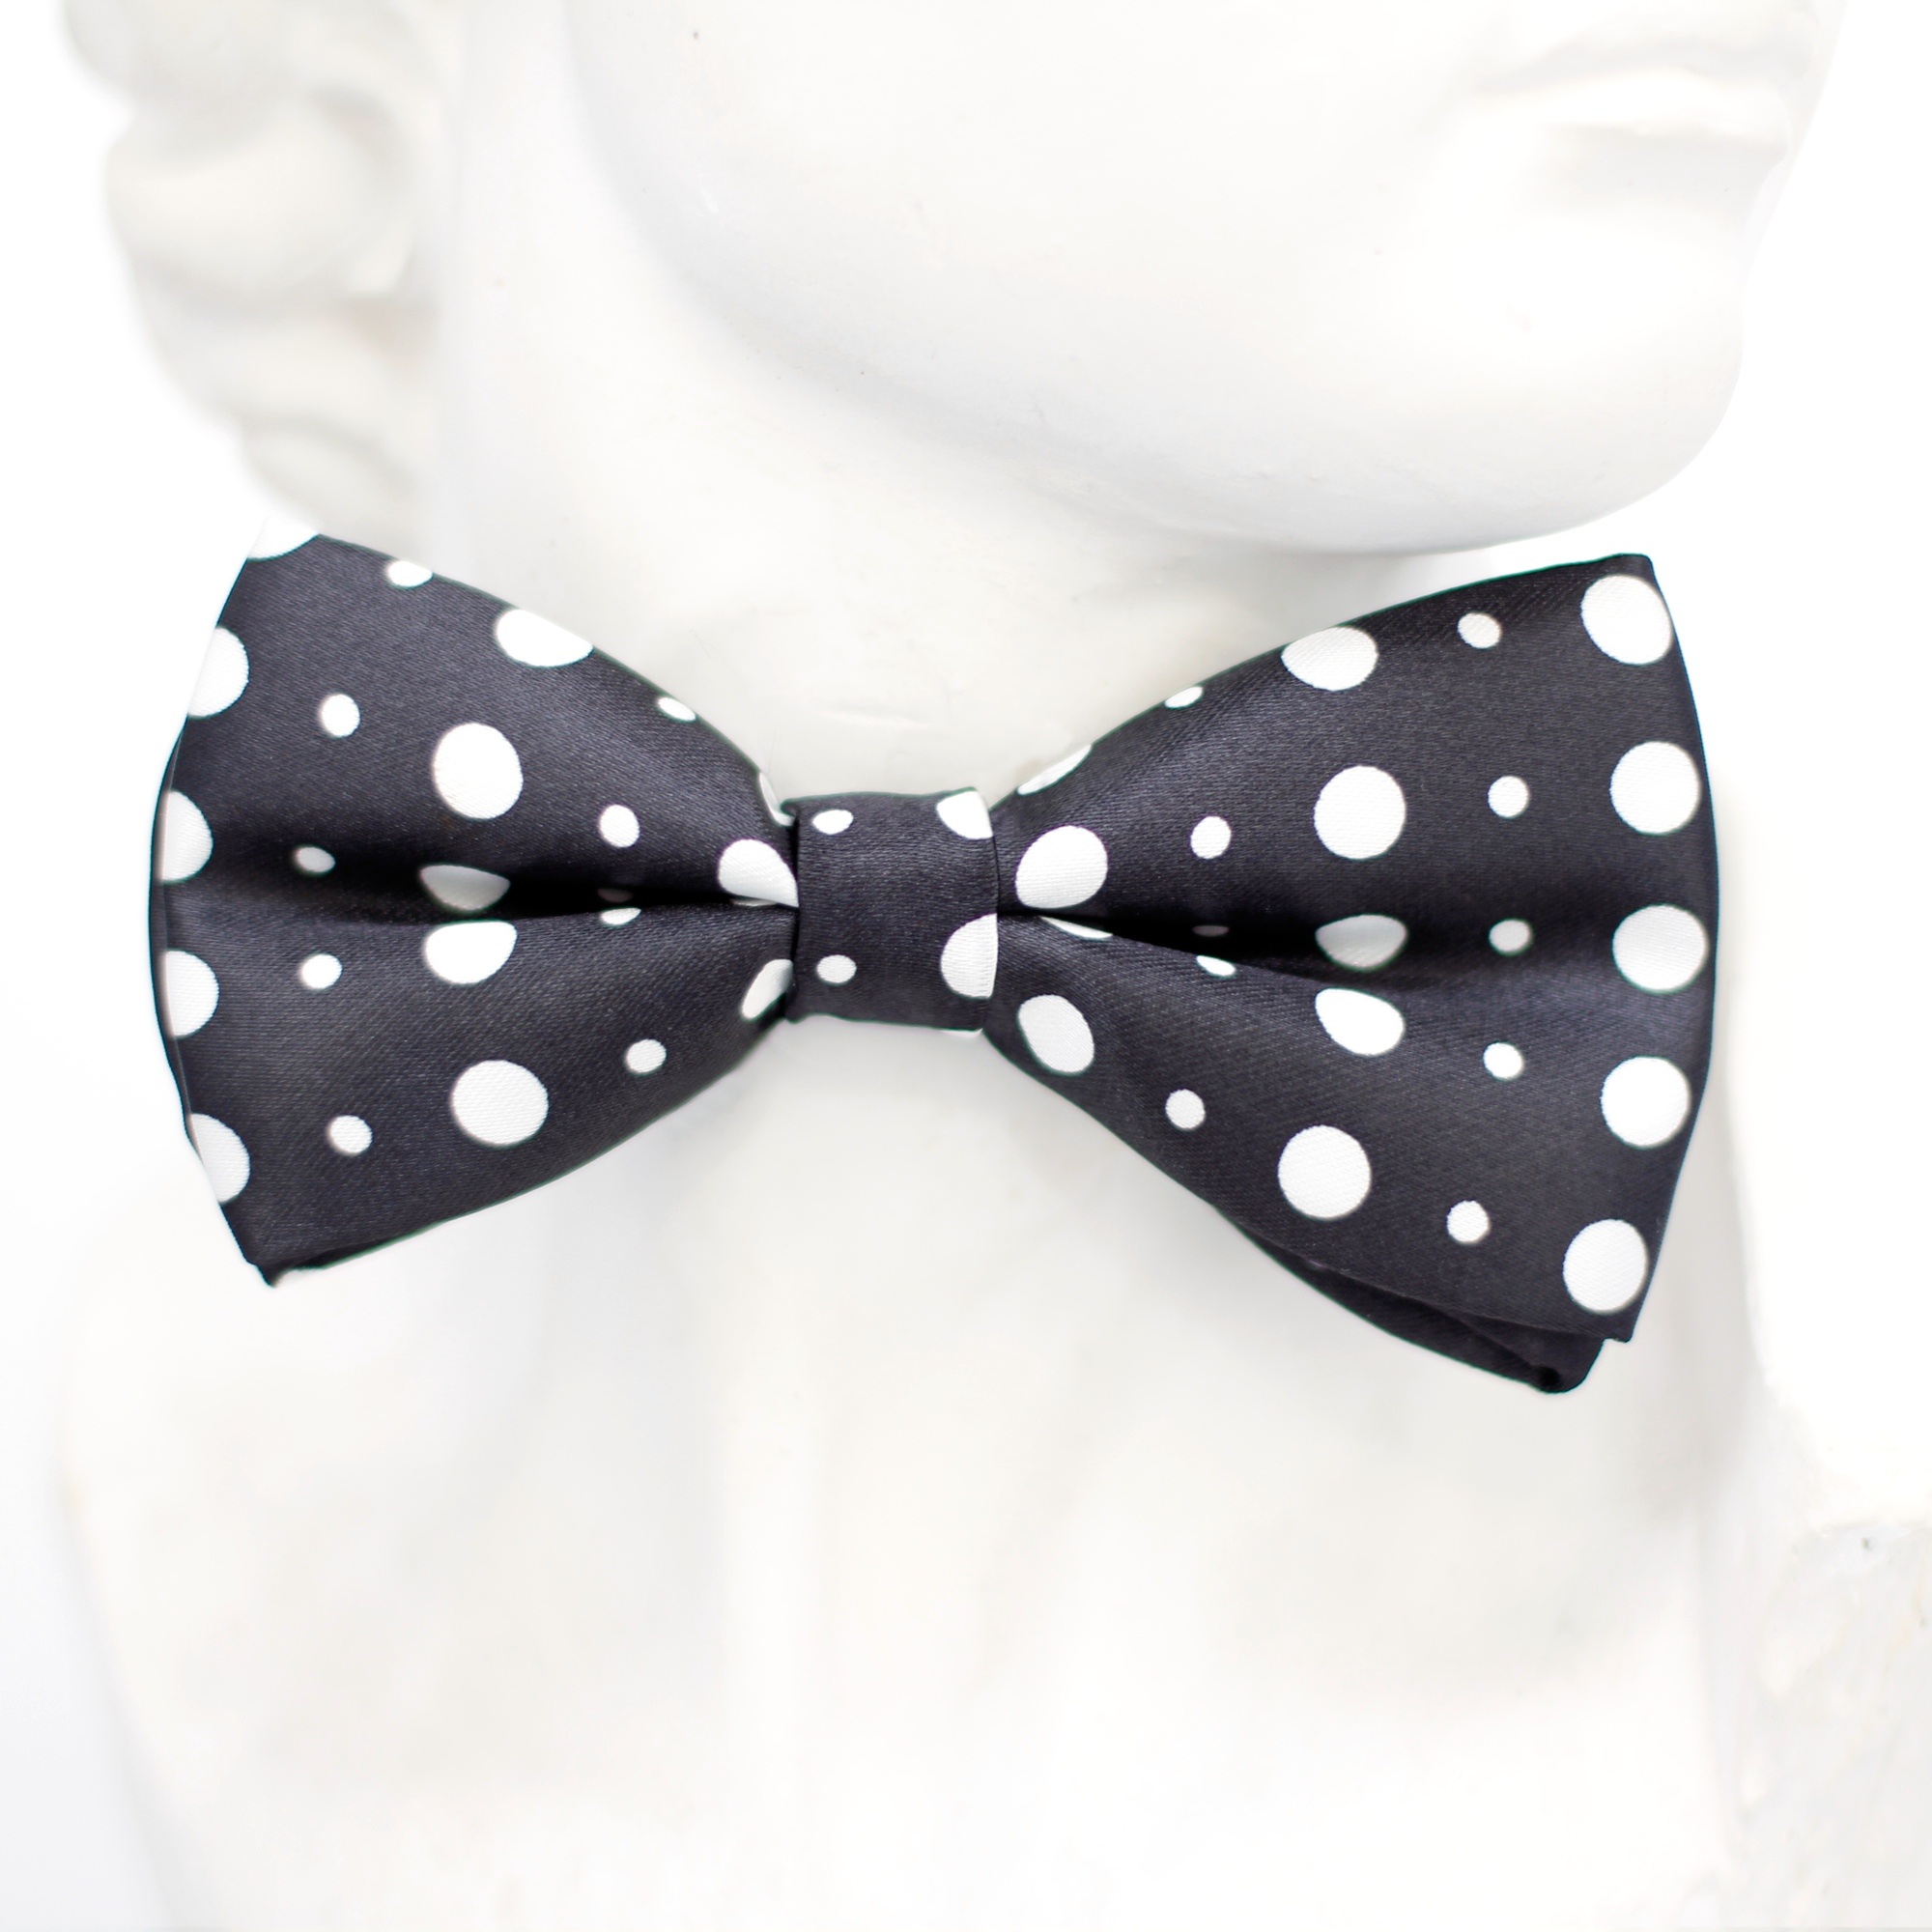
man, suit, white, antique, fly, profile, pattern, tie, fashion, clothing, black, polka dot, design, dolls, loop, display dummy, points, fashionable, necktie, fashion accessory